Strathclyde Police

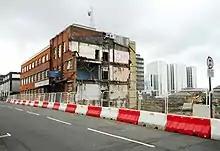
Pitt Street buildings during demolition, August 2019

The Strathclyde Police Headquarters were located at Pitt Street in Blythswood Hill, Glasgow. The building was originally erected in 1934 as Glasgow and West of Scotland Commercial College, later the Scottish College of Commerce. In 1964 the Scottish College of Commerce combined with the Royal College of Science and Technology to form the University of Strathclyde. There were plans in place before dissolution to relocate the HQ to Dalmarnock on the outskirts of Glasgow.